National Gilbert & Sullivan Opera Company

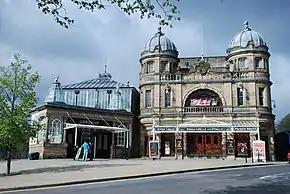
Buxton Opera House, site of the festival from 1994 to 2013, is still used by the company to premiere its annual productions.

In 1995, the operators of the International Gilbert and Sullivan Festival formed an opera company to provide festivalgoers with professional productions of the Savoy operas. The company was soon called the Gilbert & Sullivan Opera Company. It engaged such performers as Richard Suart, Simon Butteriss, Bruce Graham, Gillian Knight, Barry Clark, Michael Rayner, Jill Pert, Gareth Jones, Patricia Leonard, Donald Maxwell, Oliver White, Rebecca Bottone, Ian Belsey and the Opera Babes. John Owen Edwards, David Russell Hulme, David Steadman or Andrew Nicklin, among others, have served as music directors for the company. In 2014, the festival registered the company with Companies House as the National Gilbert & Sullivan Opera Company.